History of suits

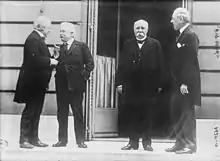
At the Treaty of Versailles signing in 1919, the heads of state wore morning dress and lounge suits for informal meetings (as seen here), but frock coats for formal daytime meetings.

In the early 19th century, British dandy Beau Brummell redefined, adapted, and popularized the style of the British court in Europe. Leading European men began wearing well-cut, tailored suits recognizable today. The simplicity of the new clothes and their somber colors contrasted strongly with the extravagant, foppish styles just before. Brummell's influence introduced the modern era of men's clothing which now includes the modern suit jacket, full-length pants, and necktie. Paintings from the 1760s reveal how the modern coat design with lapels emerged. It can be seen in the hunting scene with Count Carl Emil Ulrich von Donop as subject by an unknown artist and William, Count of Schaumburg-Lippe in Hanoverian Field Marshall uniform painted by Joshua Reynolds.